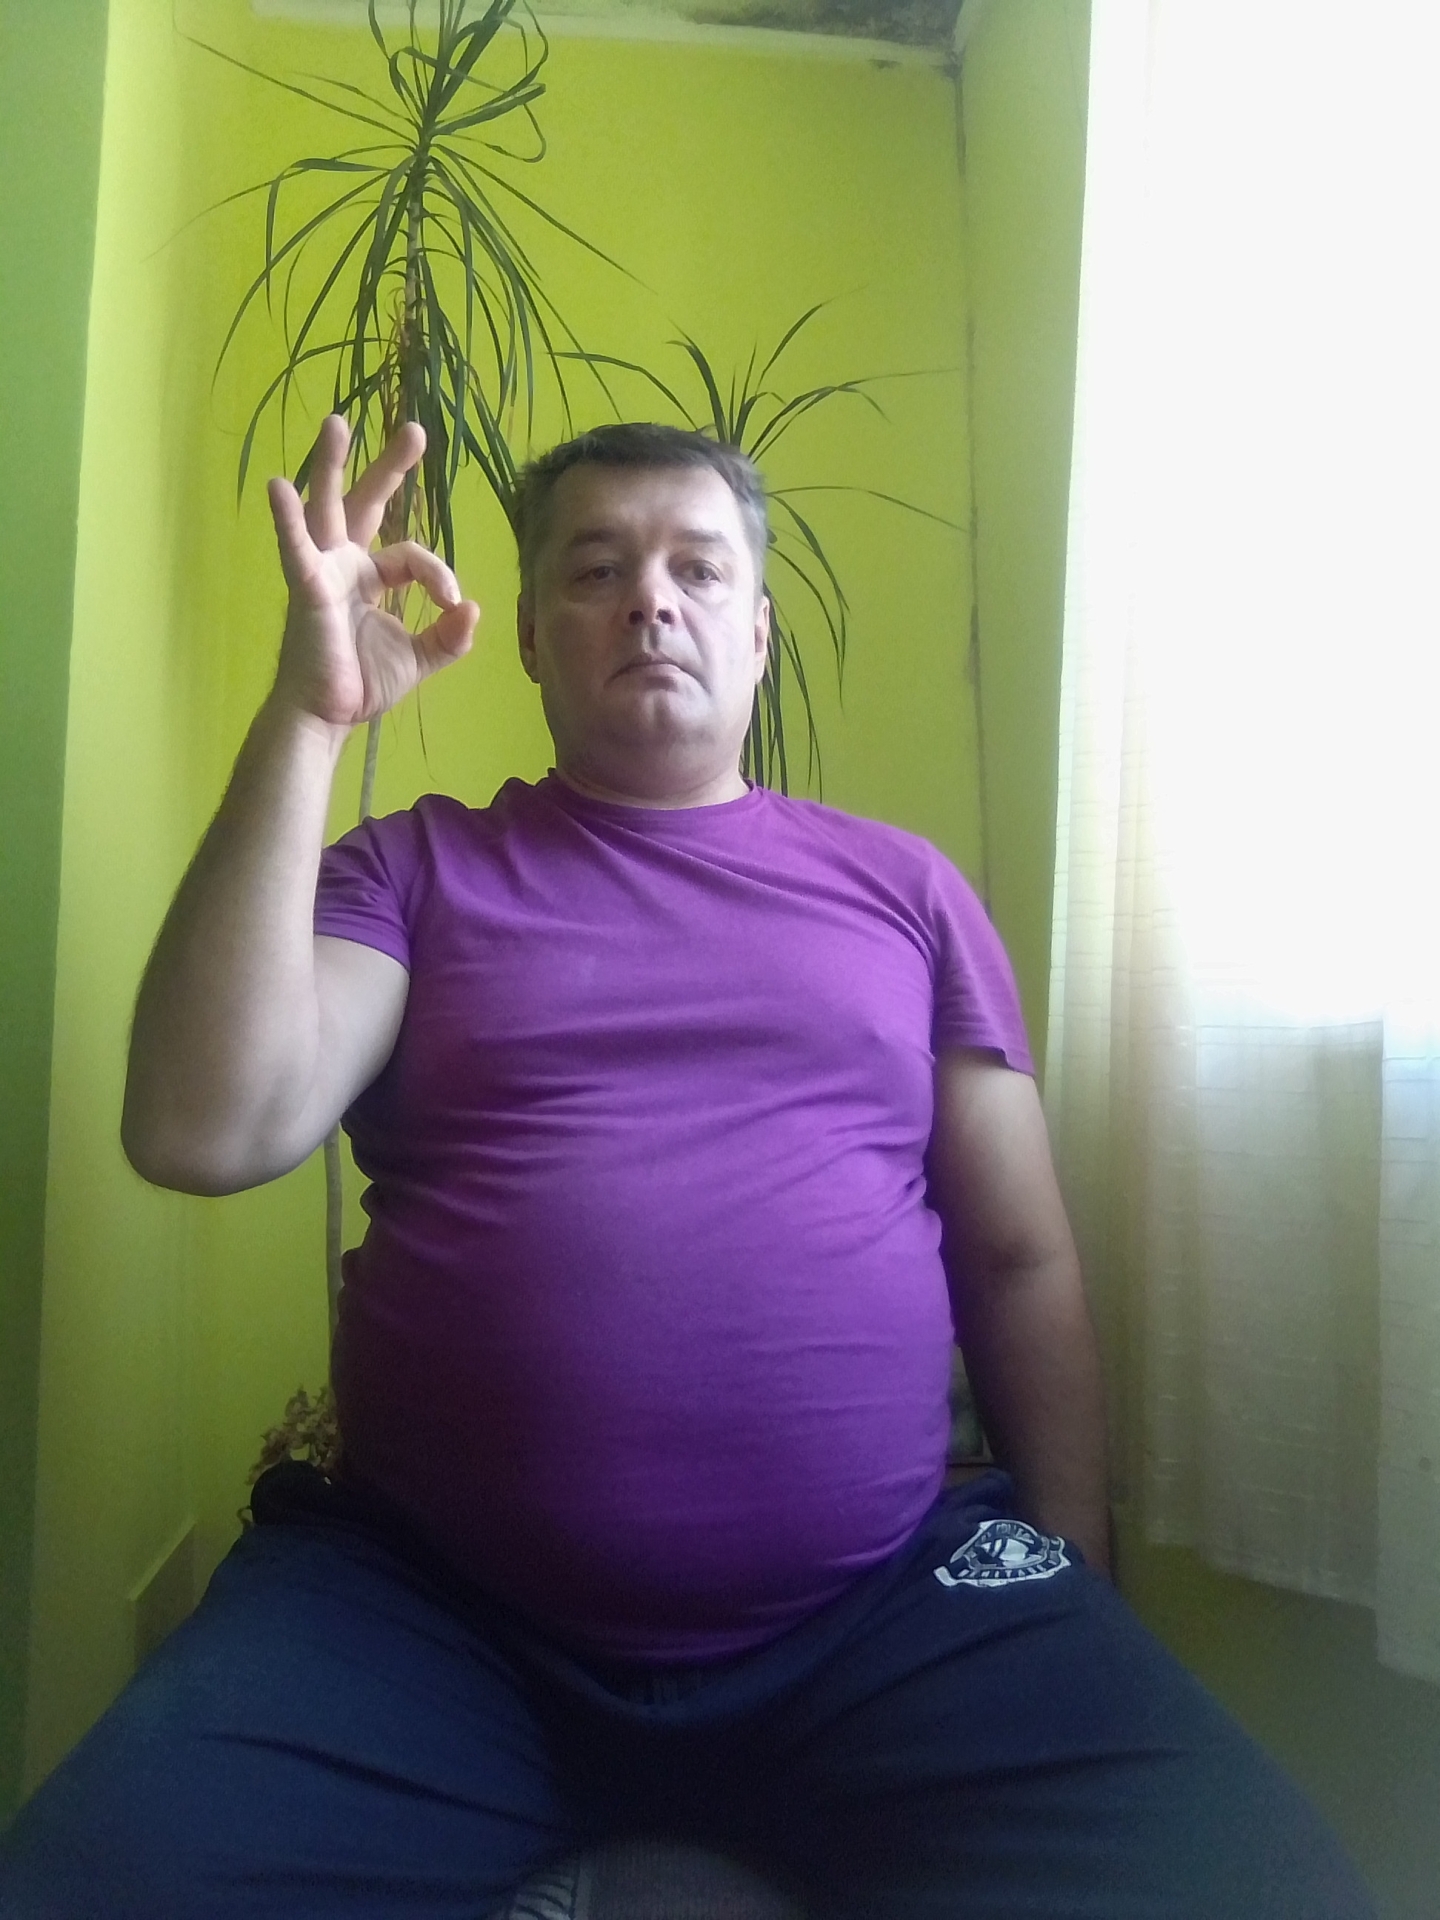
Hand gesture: ok